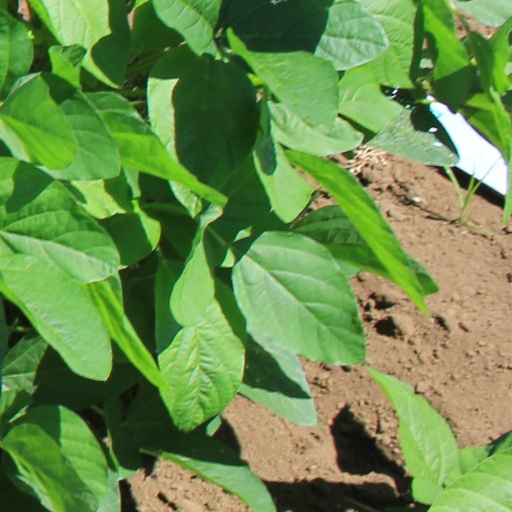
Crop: soybean